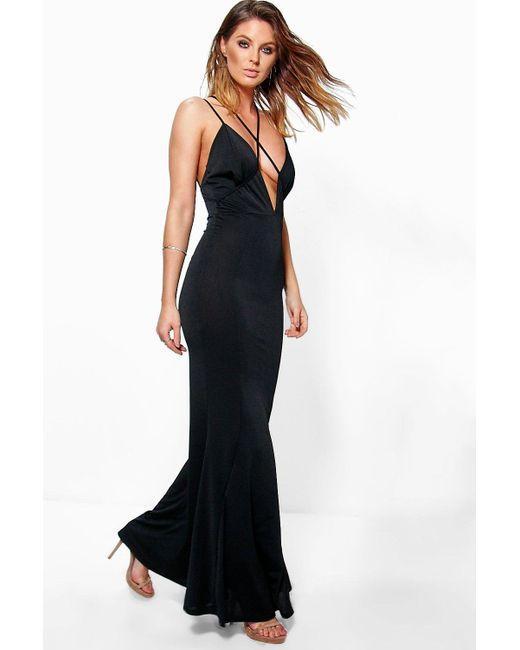
langes schwarzes Abendkleid, tiefer Ausschnitt